Vauxhall helicopter crash

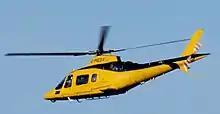
An Agusta A109E similar to the helicopter involved in the accident

The helicopter involved was an Agusta A109E with the registration G-CRST. At the time of the accident, it had flown for 2,304.5 hours. The helicopter was owned by Castle Air of Cornwall and leased to RotorMotion of Redhill, Surrey.